Romans 11

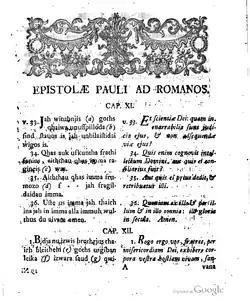
Romans 11:33–12:1 on Knittel's edition of Codex Carolinus.

The original text was written in Koine Greek. This chapter is divided into 36 verses.